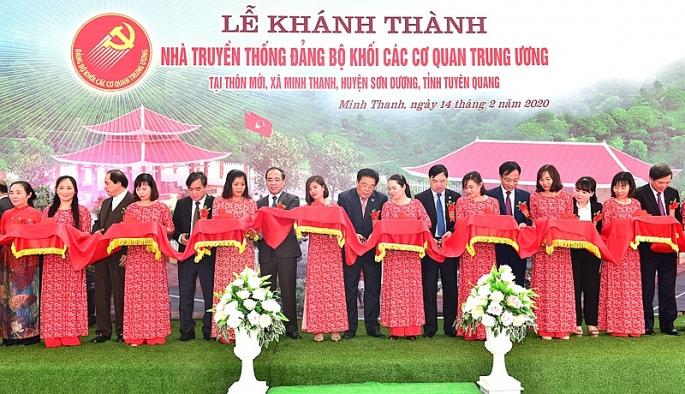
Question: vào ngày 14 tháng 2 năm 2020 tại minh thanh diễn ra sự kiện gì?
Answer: vào ngày 14 tháng 2 năm 2020 tại minh thanh diễn ra sự kiện lễ khánh thành nhà truyền thống đảng bộ khối các cơ quan trung ương